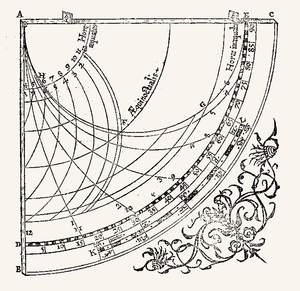
Quadrant horaire mixte, à heures égales (en haut) et temporaires (en bas) pour la latitude de Paris.
Les quadrants horaires sont des cadrans solaires de hauteur anciens, portables et de la famille des quadrants.